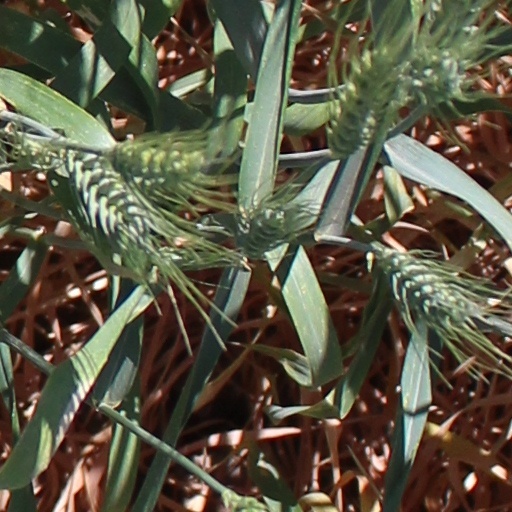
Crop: wheat